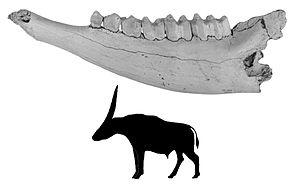
Leptobos est un genre éteint de bovidés du Pléistocène trouvé en Europe et en Asie. Il apparaît au début du Villafranchien.